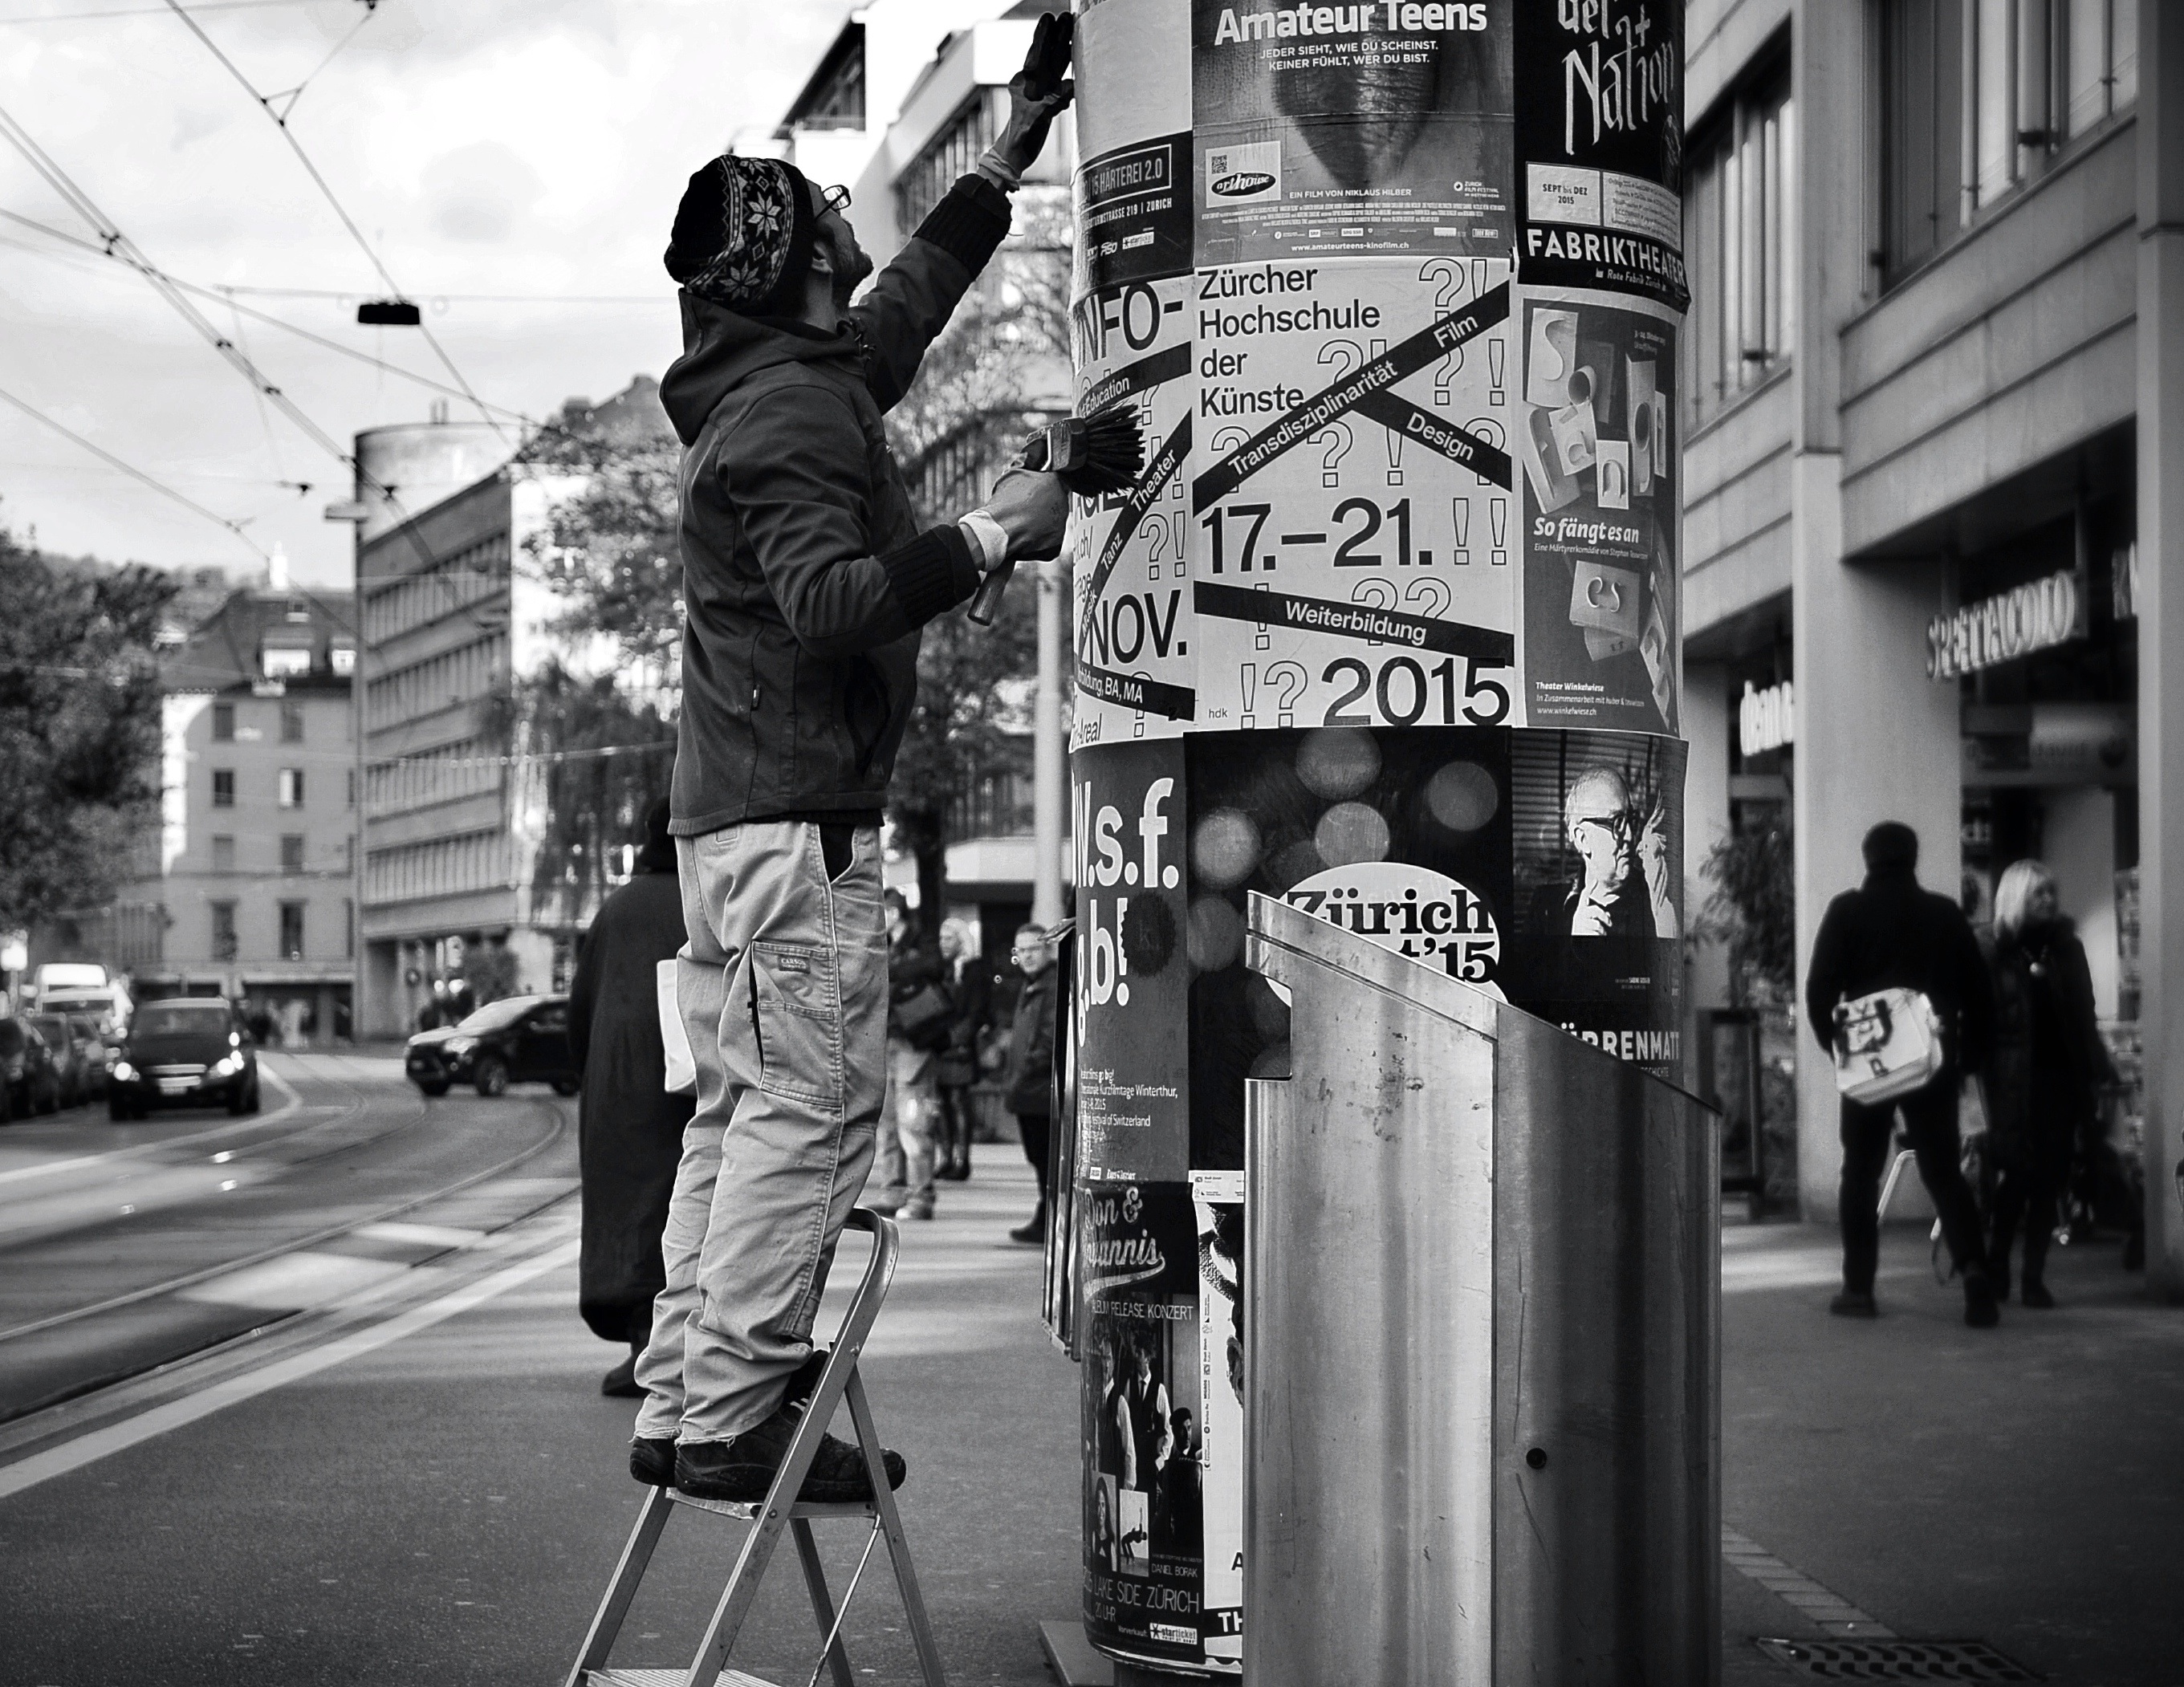
pedestrian, black and white, people, road, white, street, photography, city, urban, crowd, nikon, black, monochrome, flickr, bw, candid, infrastructure, photograph, snapshot, streetart, ch, schweiz, switzerland, zurich, blancoynegro, streetphoto, snapseed, schwarzundweiss, streetscene, streetpix, thomas8047, onthestreets, iamnikon, d300s, blackandwithe, streetartstreetlife, 175528, strassencene, zuri, billposting, urban area, monochrome photography